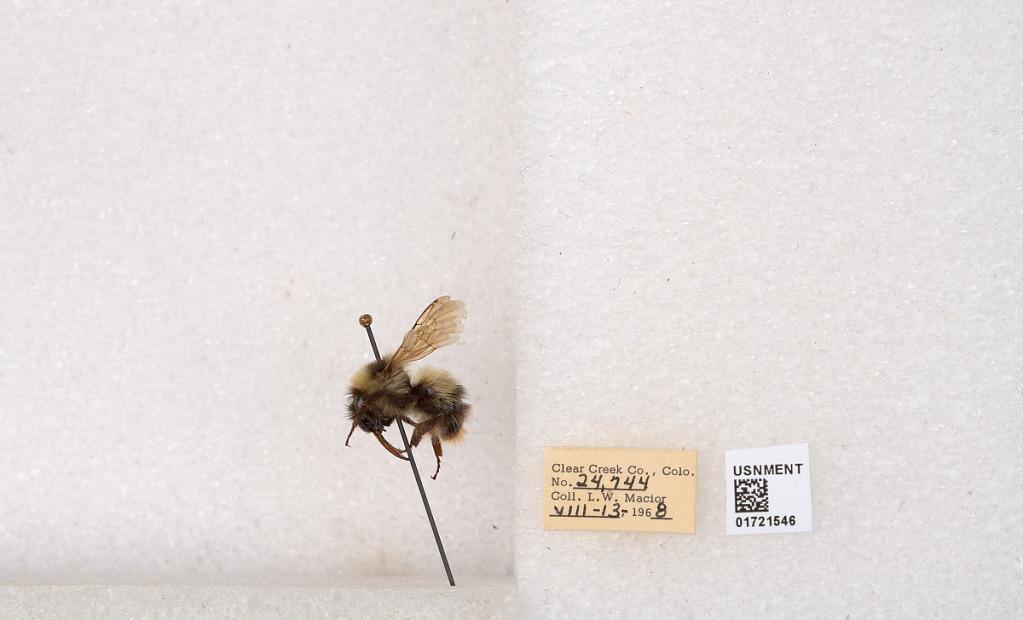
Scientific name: Bombus kirbyellus
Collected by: L. Macior
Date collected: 1968-8-13
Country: United States
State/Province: Colorado
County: Clear Creek
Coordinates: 39.6891, -105.644